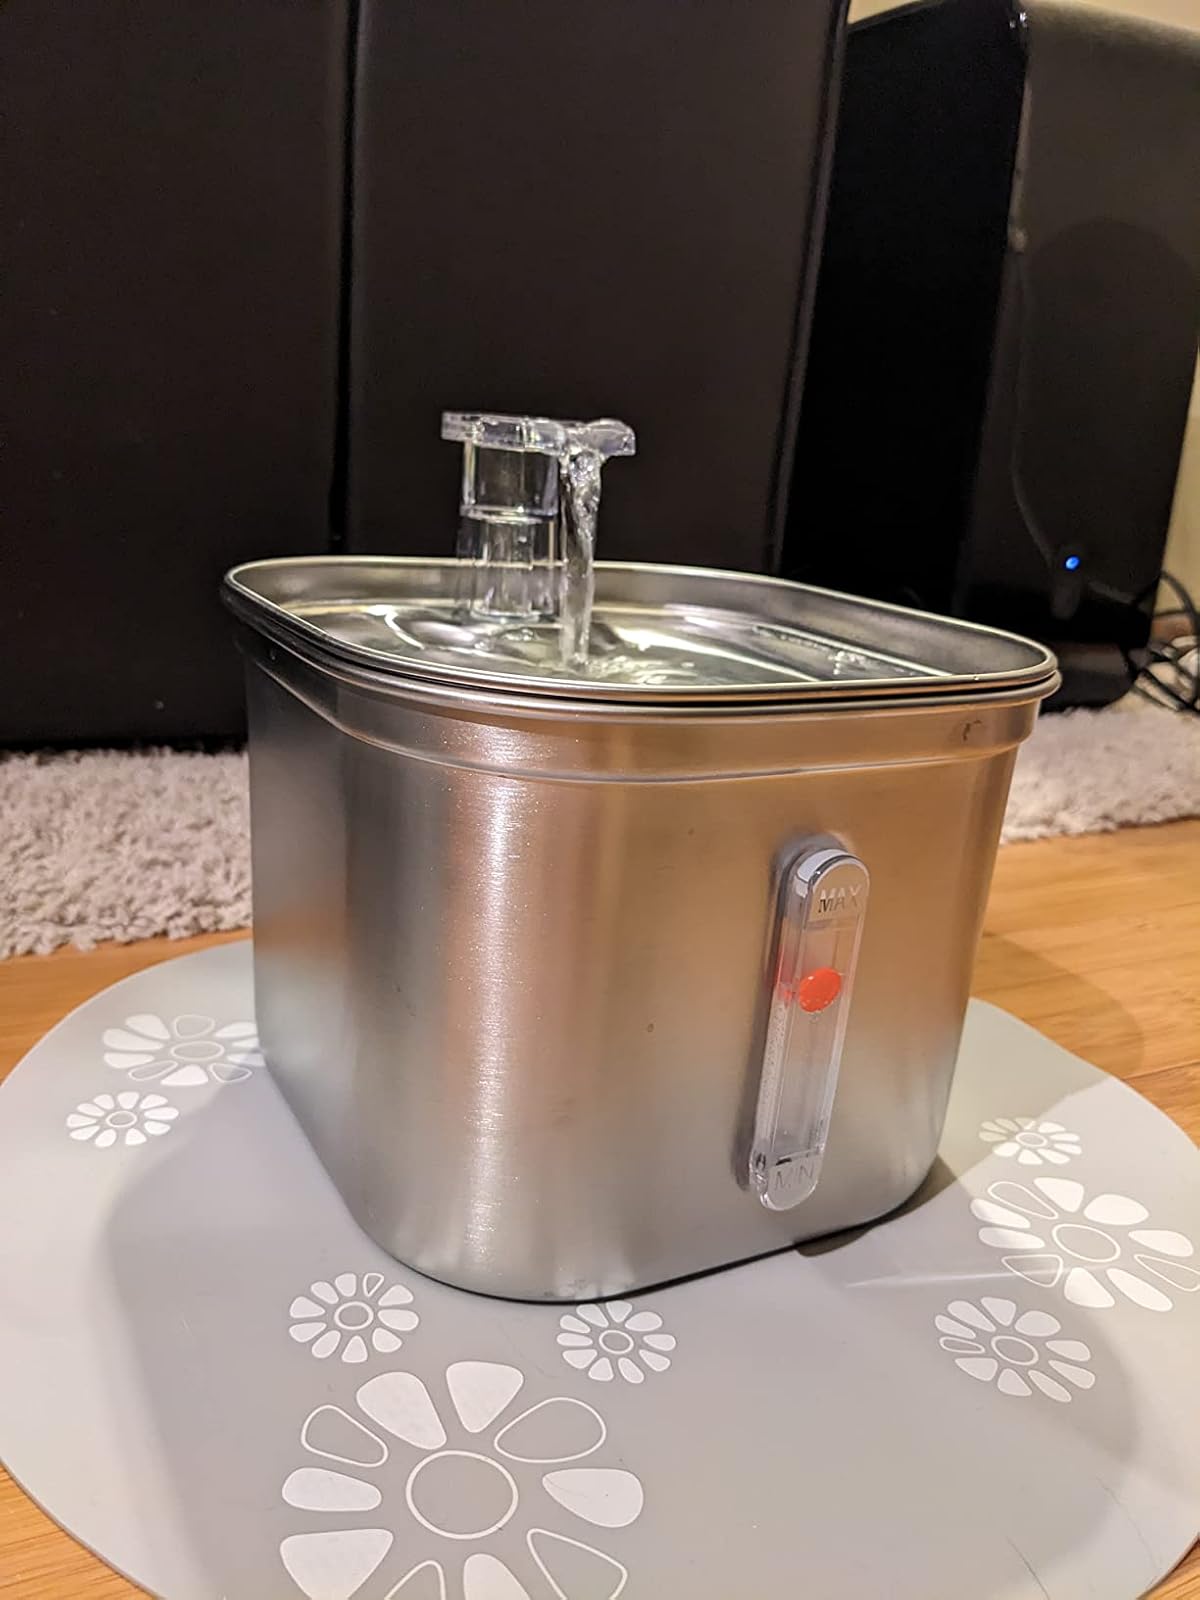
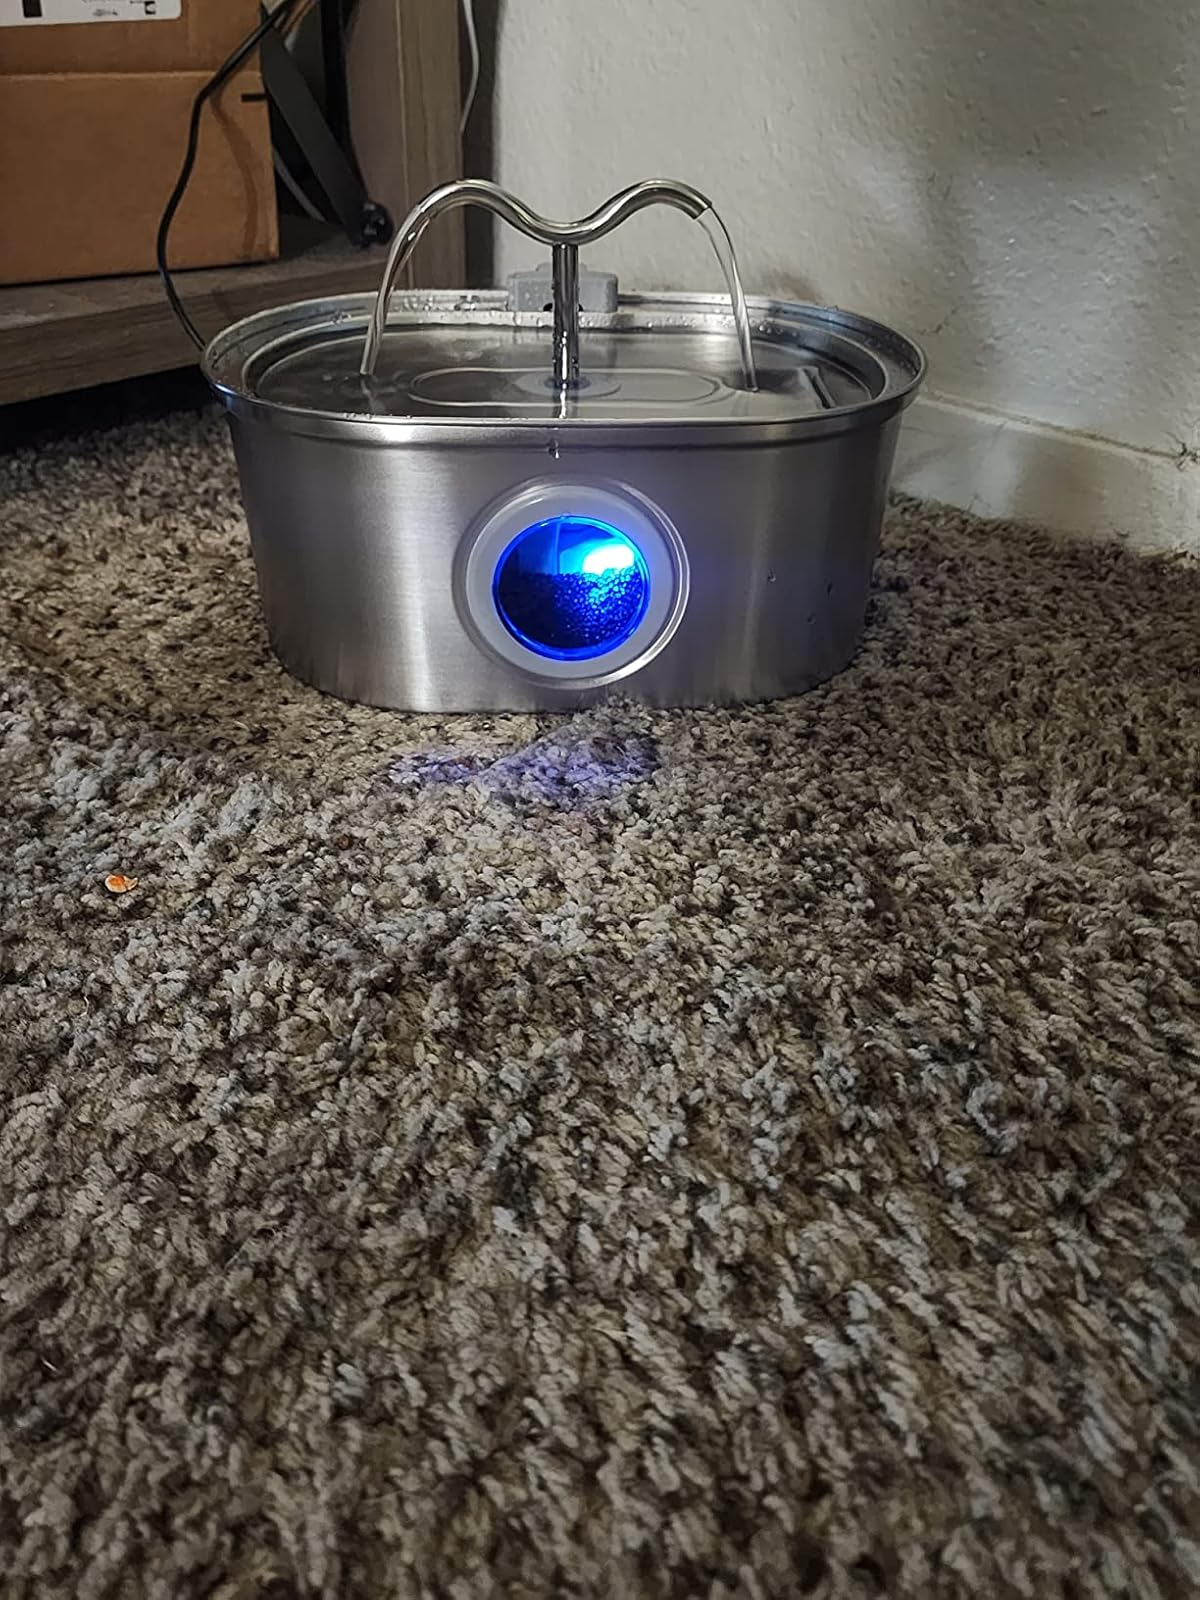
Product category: items_bowl
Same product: no